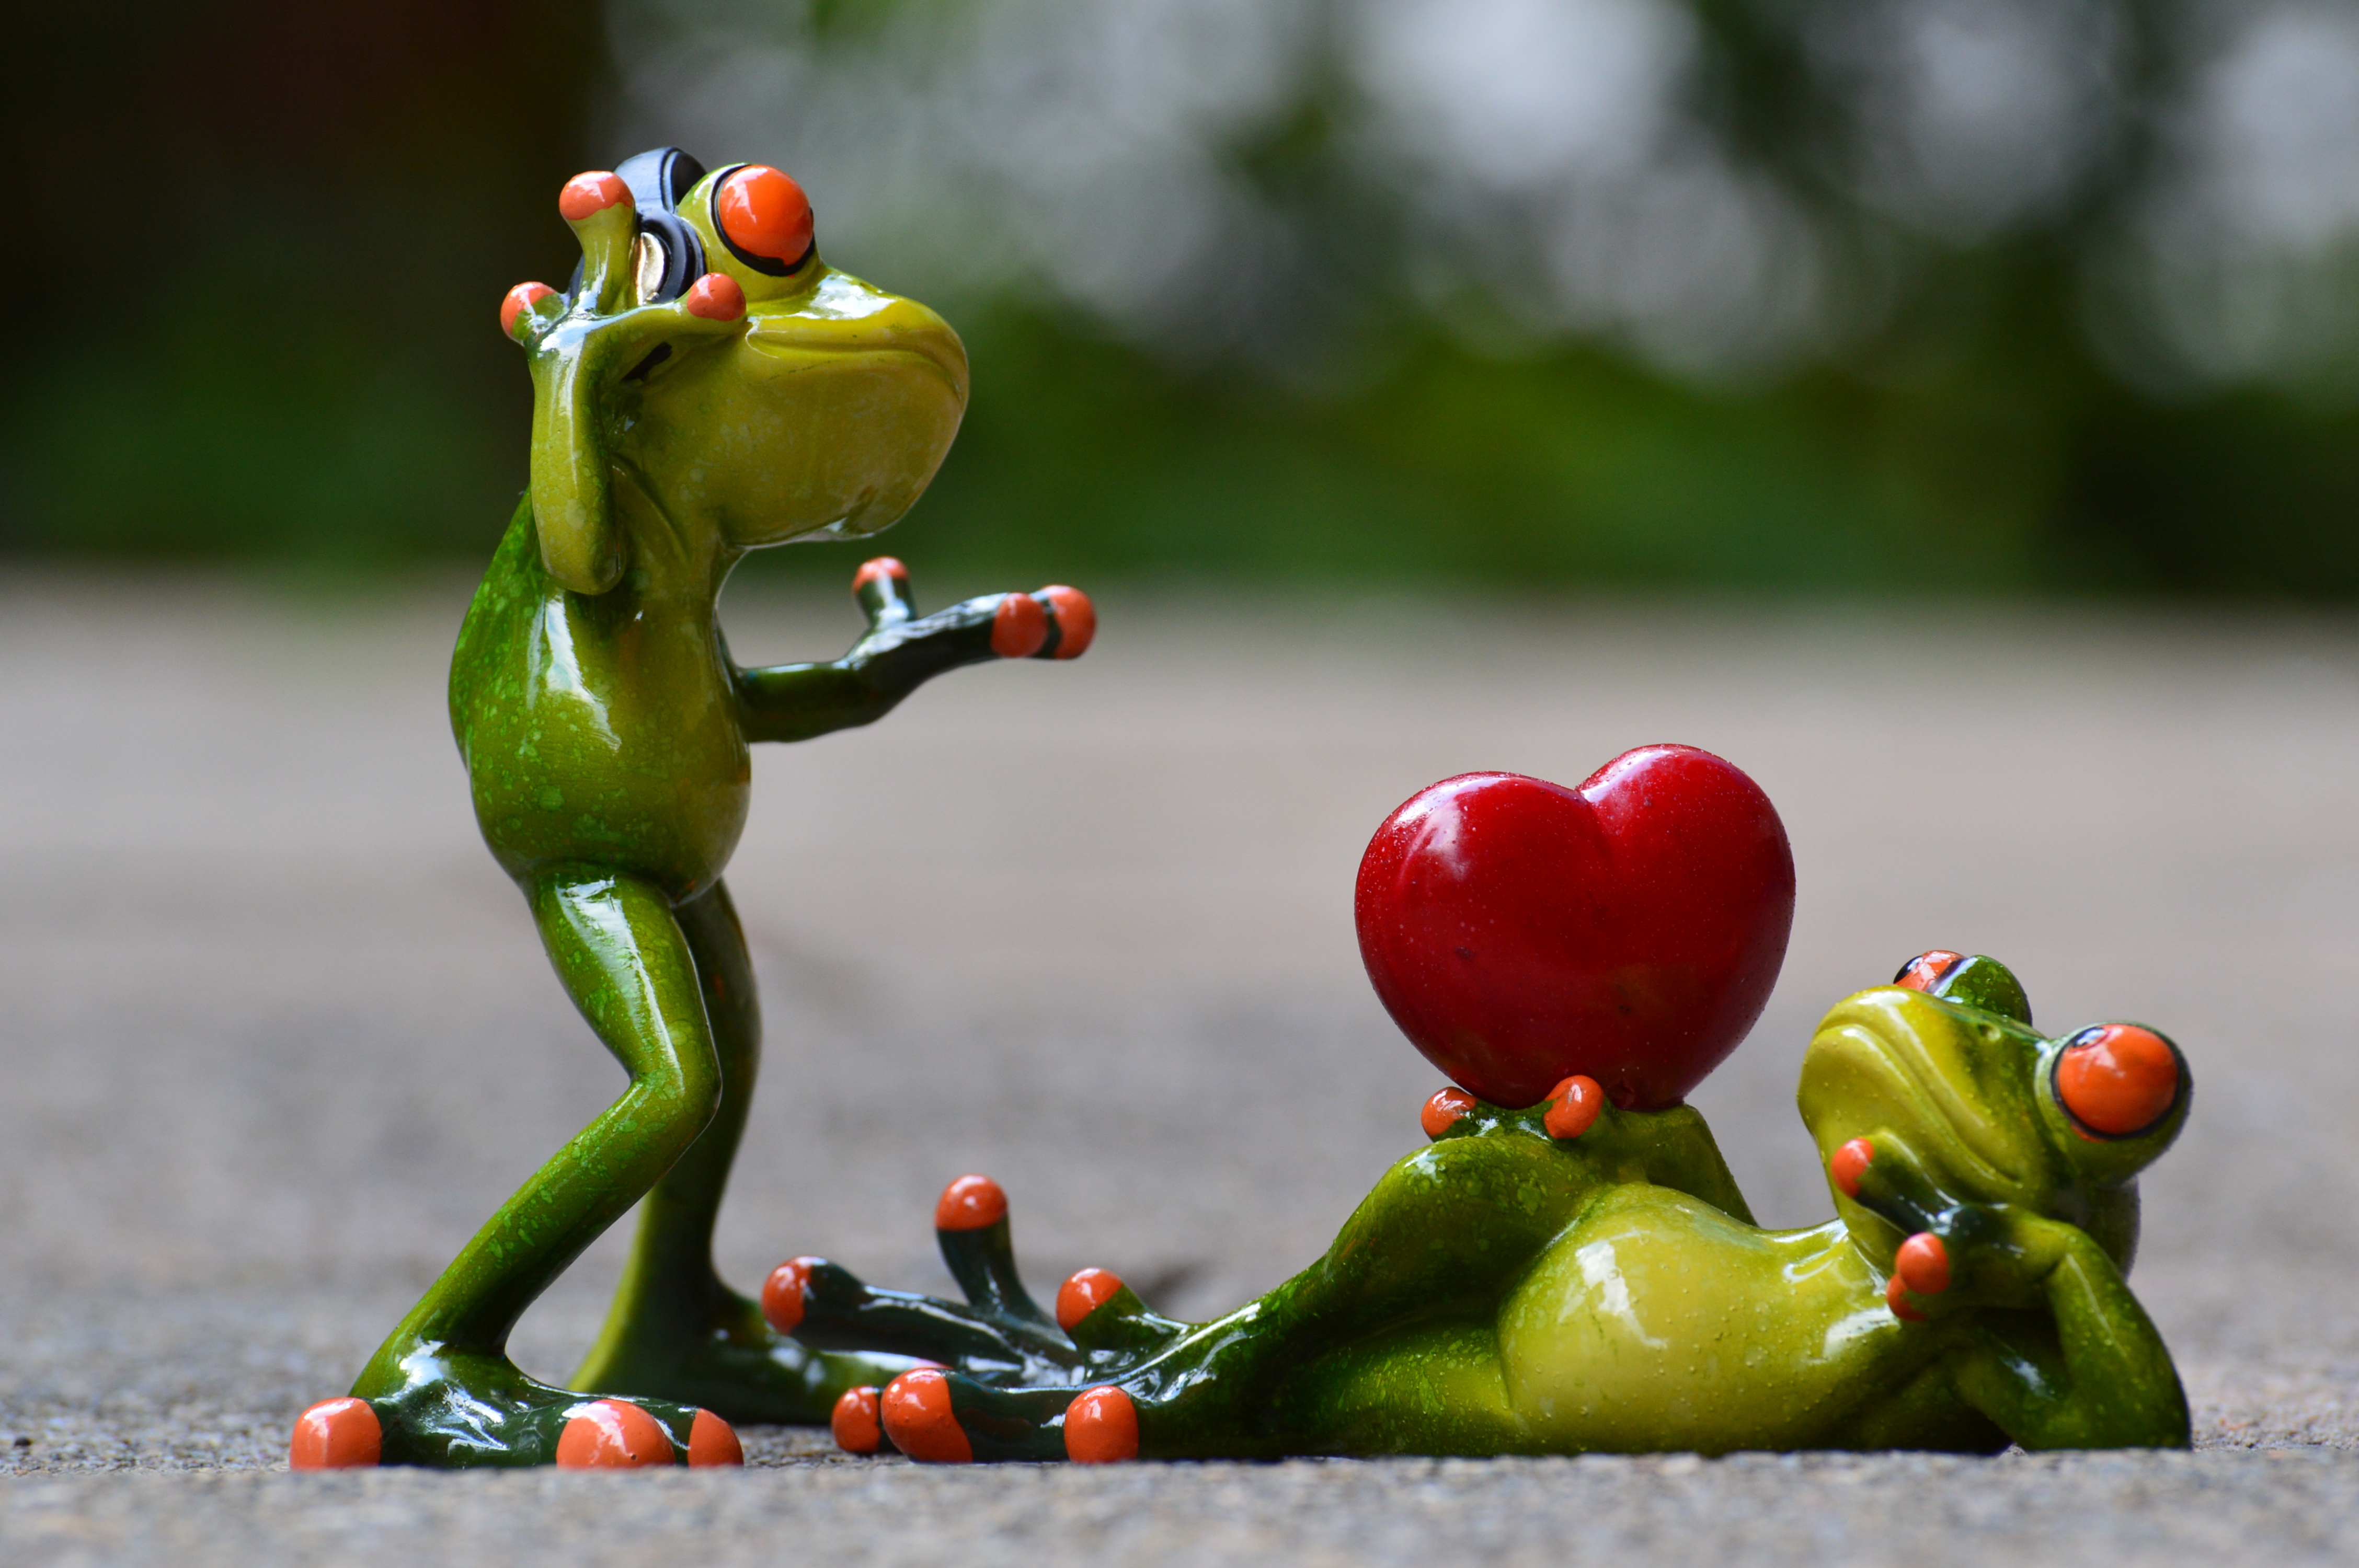
music, plant, camera, photographer, flower, animal, cute, love, heart, food, green, red, produce, frog, amphibian, tree frog, fun, figure, headphones, photograph, pose, funny, frogs, macro photography, photo shoot, valentine's dance